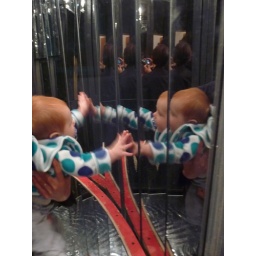
Spike in house of mirrors